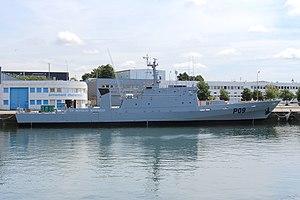
Le patrouilleur CV Bivigou Nziengui (ex Tapageuse de la Marine française) à quai à Concarneau avant sa livraison à la marine gabonaise. Concarneau, Finistère, Bretagne, France.
La Tapageuse est la 10ᵉ unité de la série des dix patrouilleurs de la Marine nationale française du type P 400 destinés aux tâches de protection des zones économiques exclusives ou de service public.